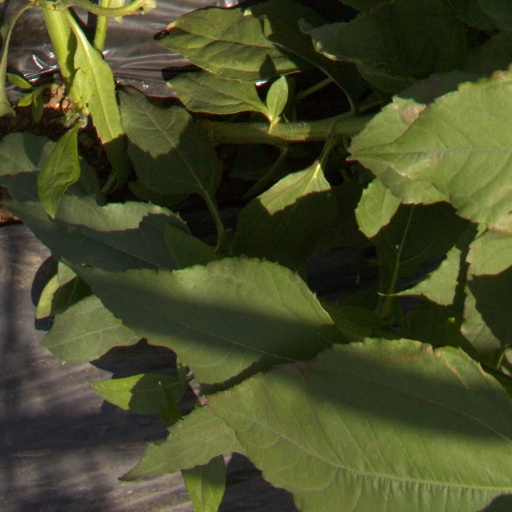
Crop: Jerusalem artichoke